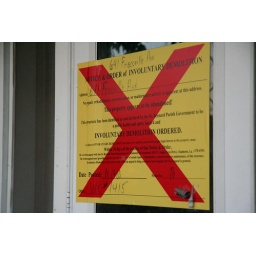
Notice &amp;amp; Order of Involuntary Demolition sign posted on the front door of a home in Arabi.